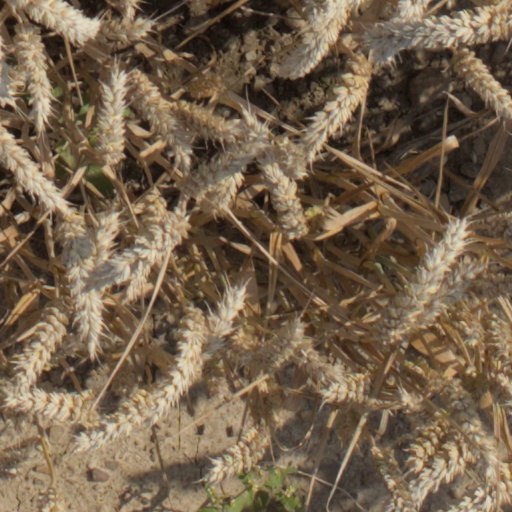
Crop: wheat